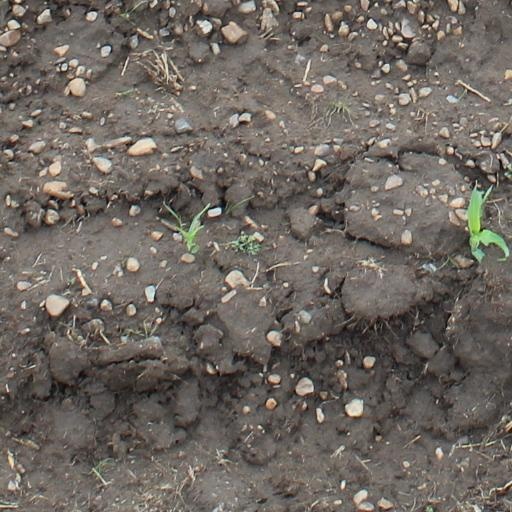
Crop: maize; corn